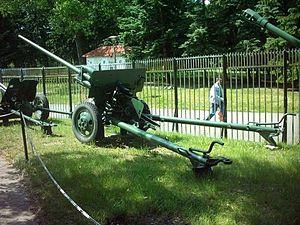
Le ZiS-2, en forme complète canon antichar de 57 mm est un canon antichar de 57 mm utilisé par l'armée soviétique pendant la Seconde Guerre mondiale.